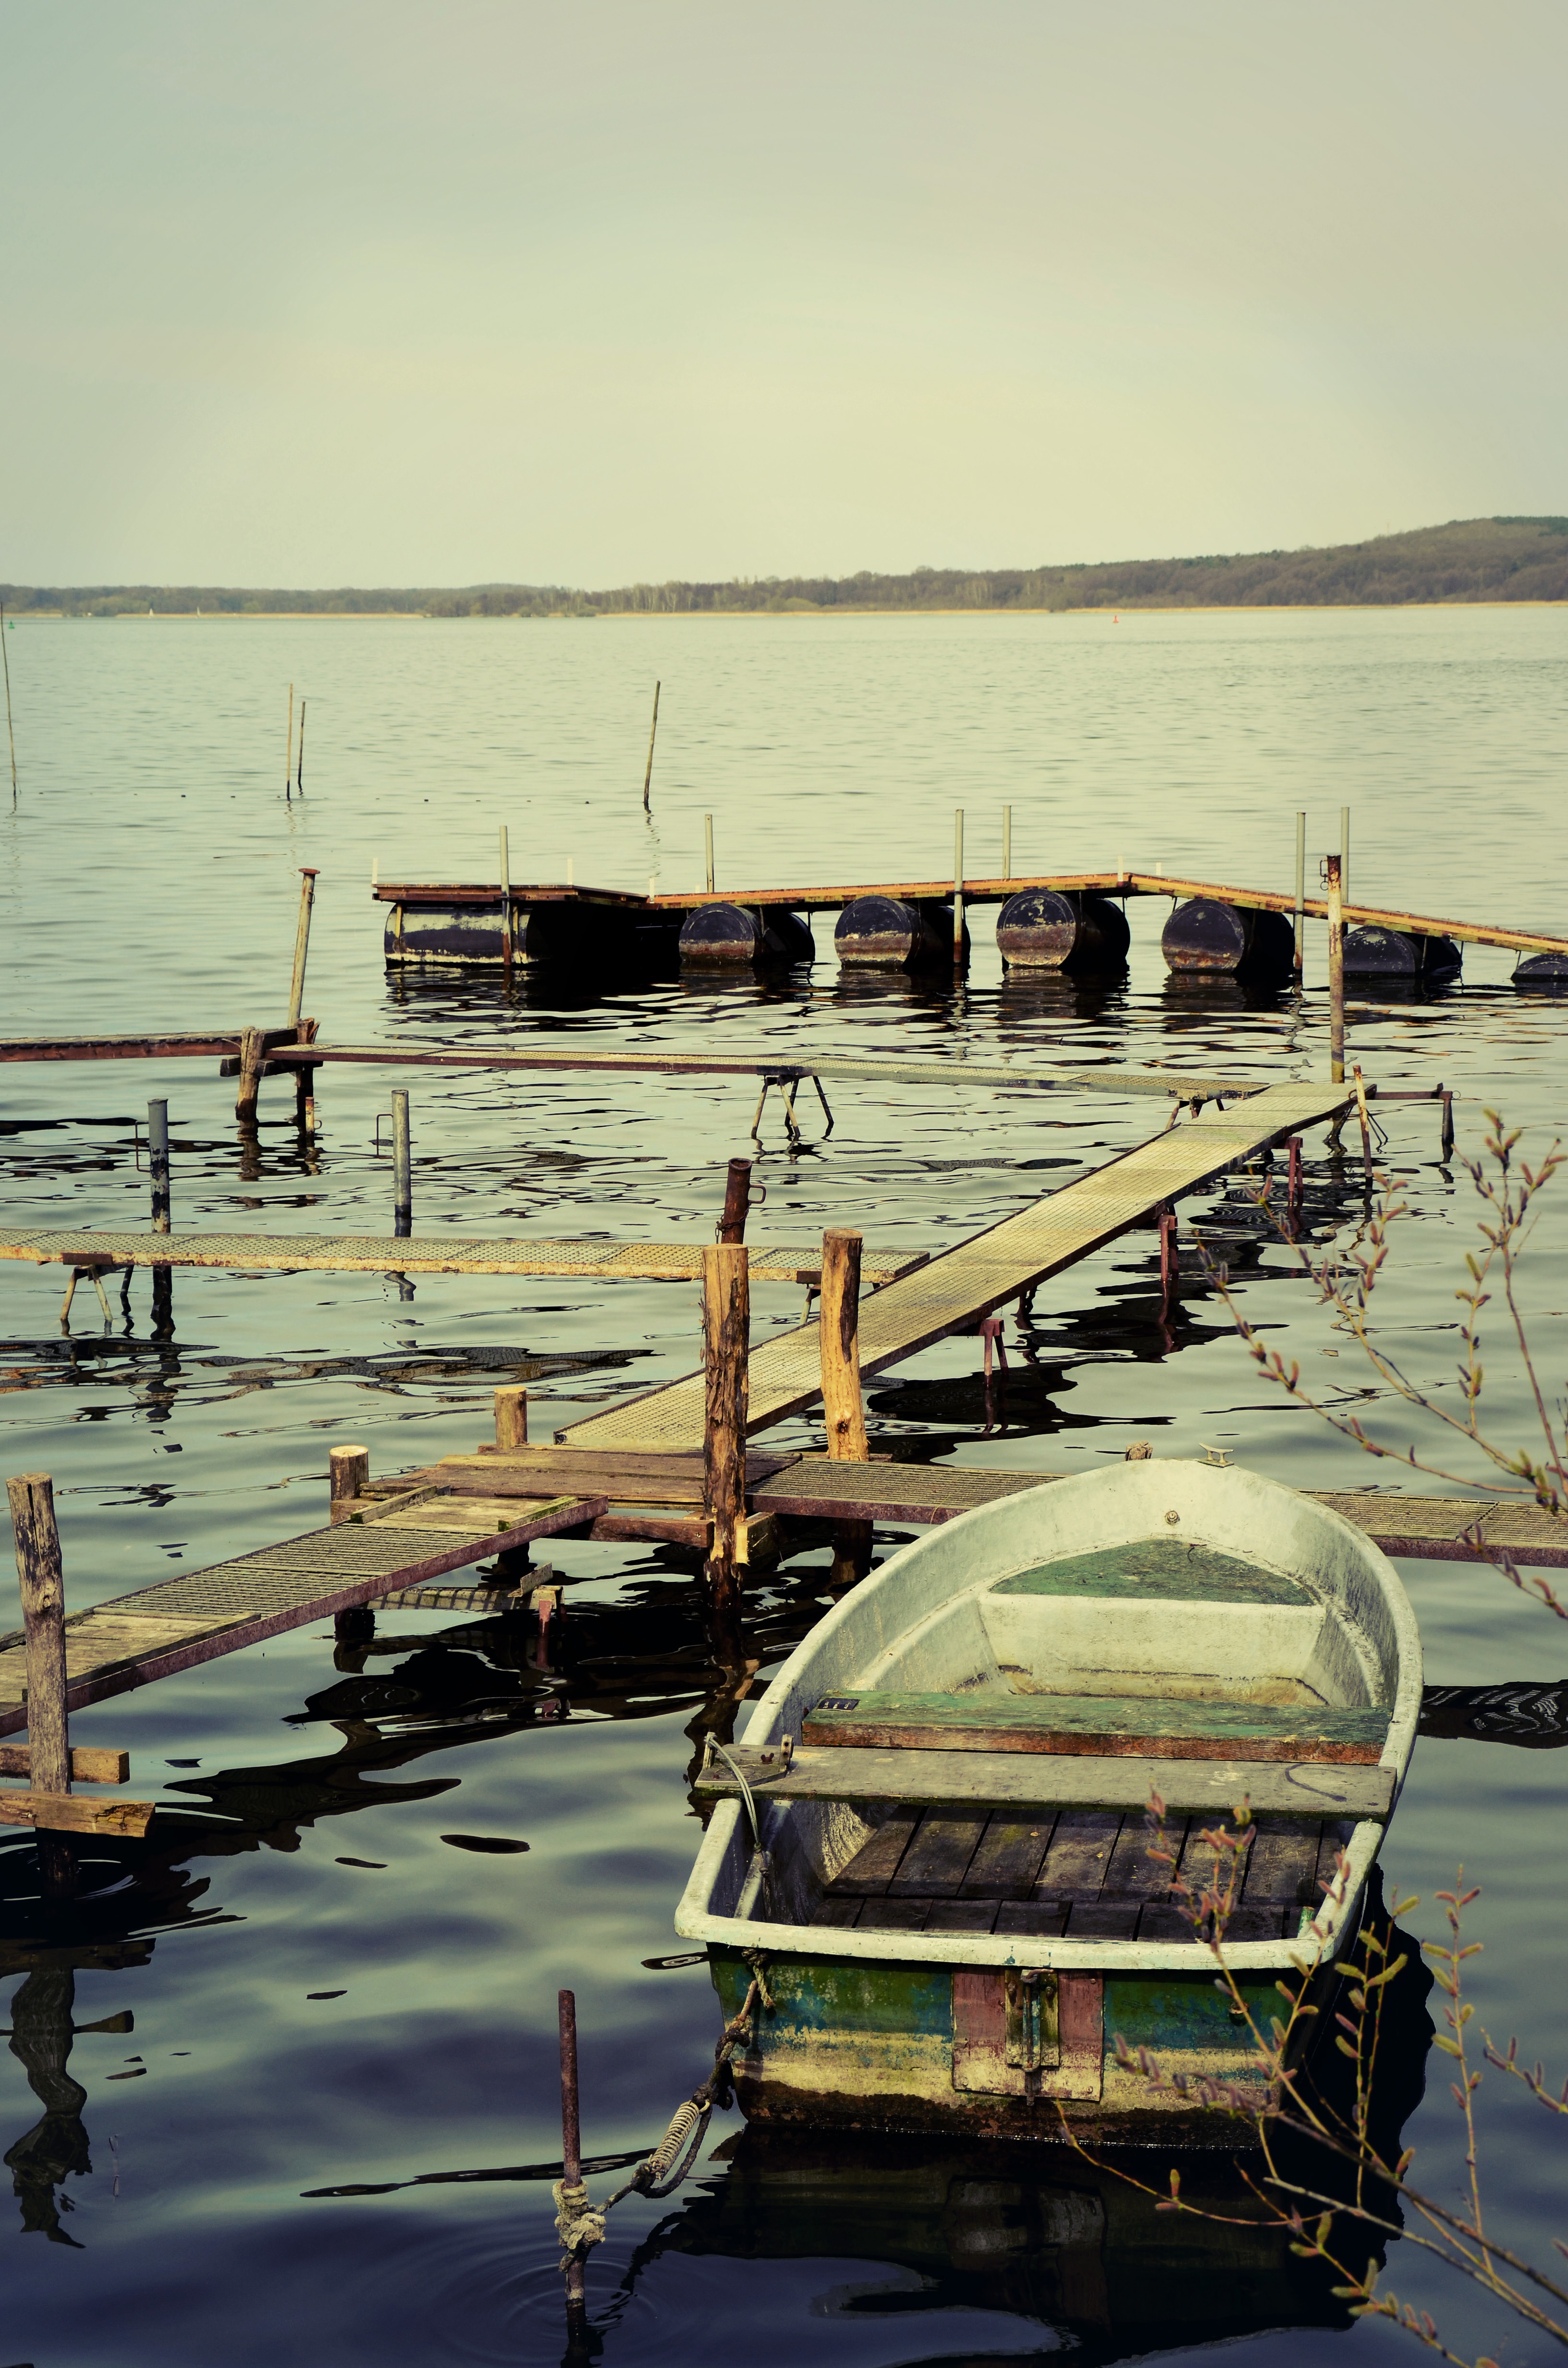
sea, coast, water, dock, boat, lake, pier, boot, reflection, vehicle, harbor, marina, rest, port, still, watercraft, on lake